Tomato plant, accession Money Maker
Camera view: tilt-top (135 deg); turntable rotation: 150 degrees
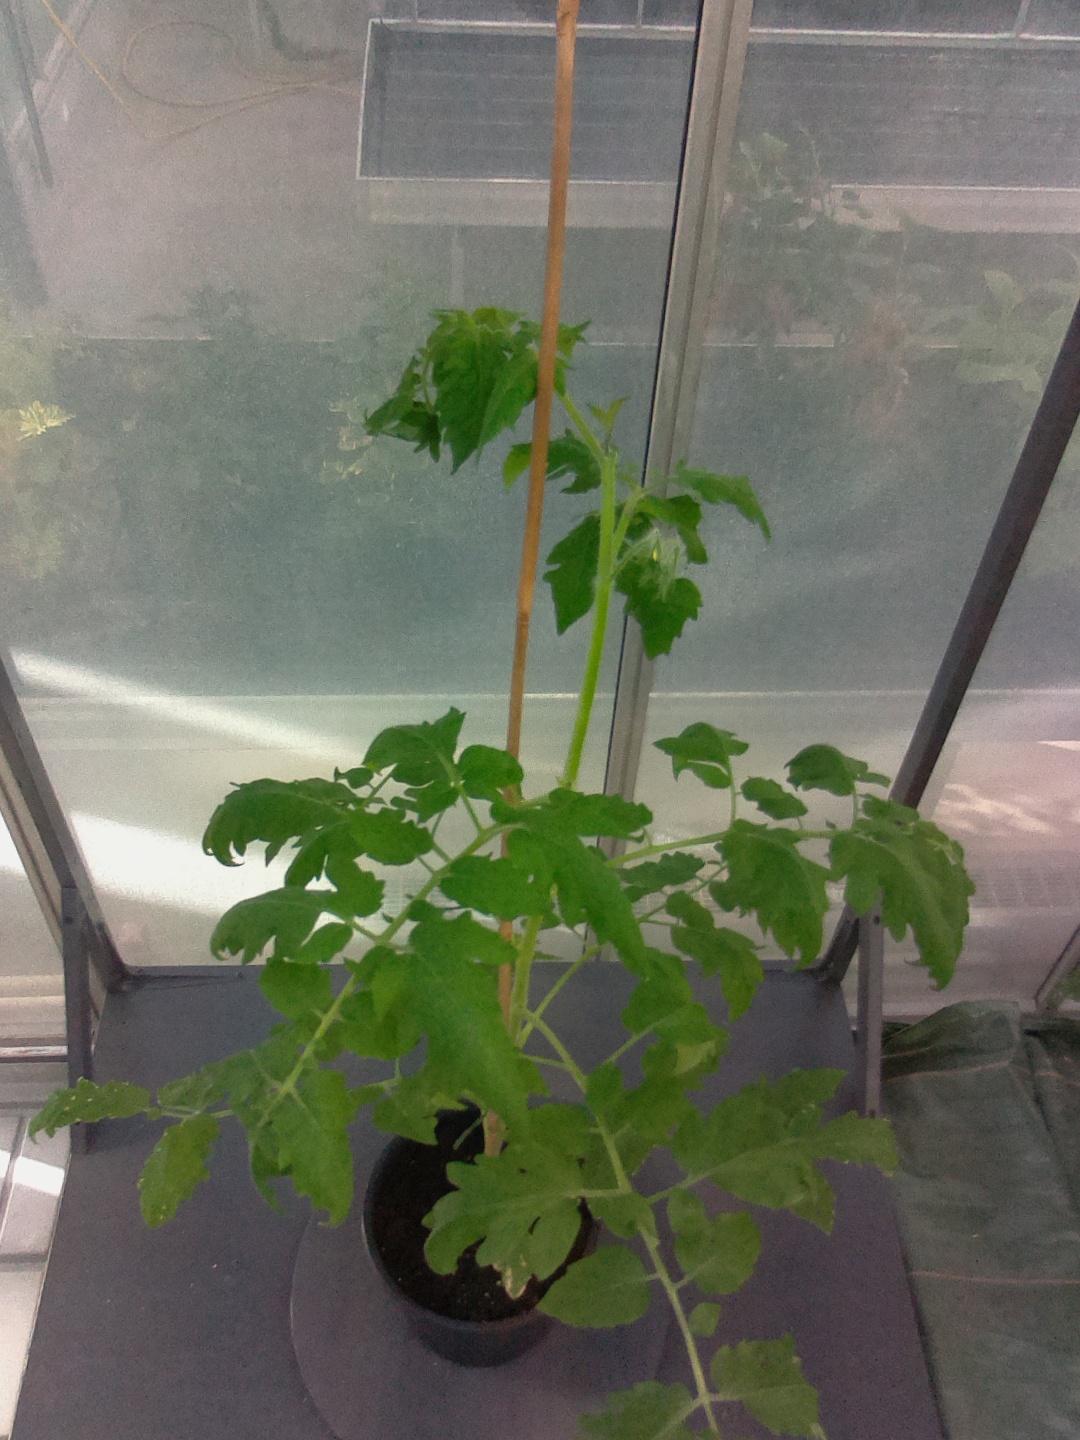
BBCH growth stage 60: First flowers open